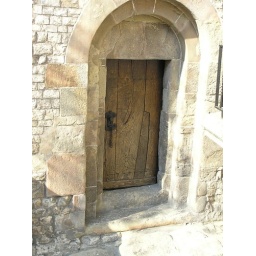
it was about 12 feet below ground level, the church was very old and the ground level has risen over the years.